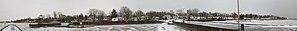
Vue de Verchères, Québec, à partir du fleuve Saint-Laurent